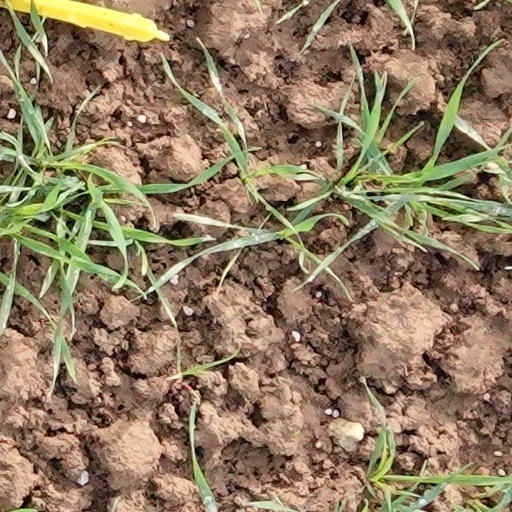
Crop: wheat